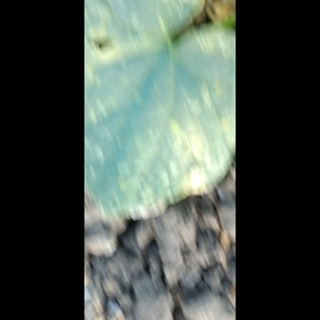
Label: diseased_cucumber